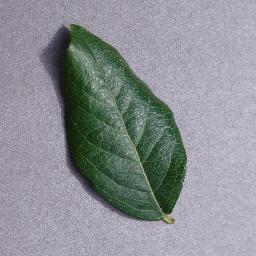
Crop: blueberry
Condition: healthy